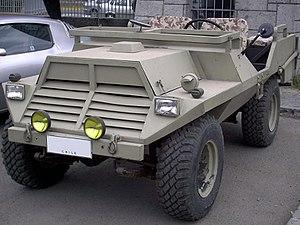
Le Willys FAMAE Corvo est un véhicule tout-terrain à usages multiples, prévu pour être utilisé par les Forces armées chiliennes. Il n'a été produit qu'à un seul exemplaire.